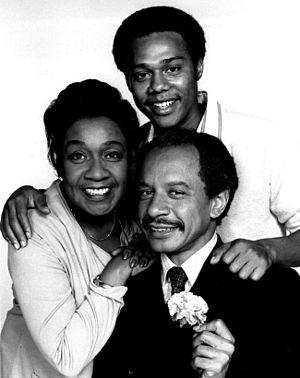
The Jeffersons est une série télévisée américaine en 253 épisodes de 25 minutes créée par Don Nicholl, Michael Ross et Bernie West, et diffusée entre le 18 janvier 1975 et le 25 juin 1985 sur le réseau CBS. C'est une série dérivée de All in the Family. Cette série a mis en scène l'un des premiers couples interraciaux apparaissant régulièrement en première partie de soirée à la télévision.
Les Afro-Américains, sont le groupe ethnique formé par les citoyens des États-Unis d’ascendance totale ou partielle d'Afrique subsaharienne. La grande majorité des Afro-Américains sont des descendants d'esclaves déportés entre 1619 et 1810.
Isabel Sanford est une actrice afro-américaine née le 29 août 1917 à New York, New York, morte le 9 juillet 2004 à Los Angeles.